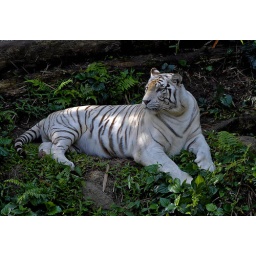
Female white tiger in repose